IDigBio

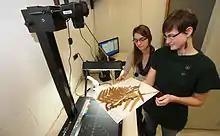
Digitizing herbarium specimens

iDigBio is the national resource for digitized information about vouchered natural history collections within the context established by the NIBA community strategic plan and is supported through funds from the NSF ADBC program. As such, iDigBio serves as the administrative home for the national digitization effort; fosters partnerships and innovations; facilitates the determination and dissemination of digitization practices and workflows; establishes integration and interconnectivity among the data generated by collection digitization projects; and promotes the uses of biological/paleontological collections data by the scientific community and stakeholders including government agencies, educational institutions, non-governmental organizations (NGOs), and other national and international entities to benefit science and society through enhanced research, educational, and outreach activities. iDigBio provides these services to all stakeholders with clarity, simplicity, transparency, intuitive methodology, and intuitive design.